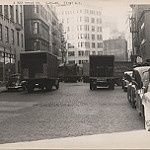
Label: street